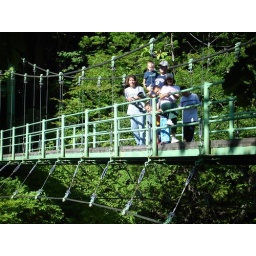
suspension bridge over river and to a trail that goes in a tunnel